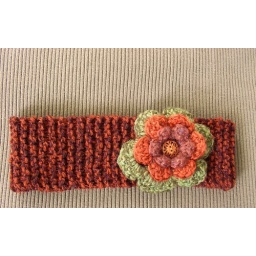
Knitted headband in spicy warm colors and crocheted three color flower with wooden button.